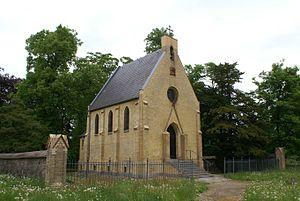
La chapelle de Steinfurth est une chapelle luthérienne-évangélique construite en style néogothique selon les plans de Friedrich August Stüler en 1858 pour servir de sépulture familiale aux comtes von Bismarck-Bohlen, après la mort de la comtesse Theodor von Bismarck-Bohlen, née Caroline von Bohlen.